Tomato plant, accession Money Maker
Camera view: tilt-top (135 deg); turntable rotation: 180 degrees
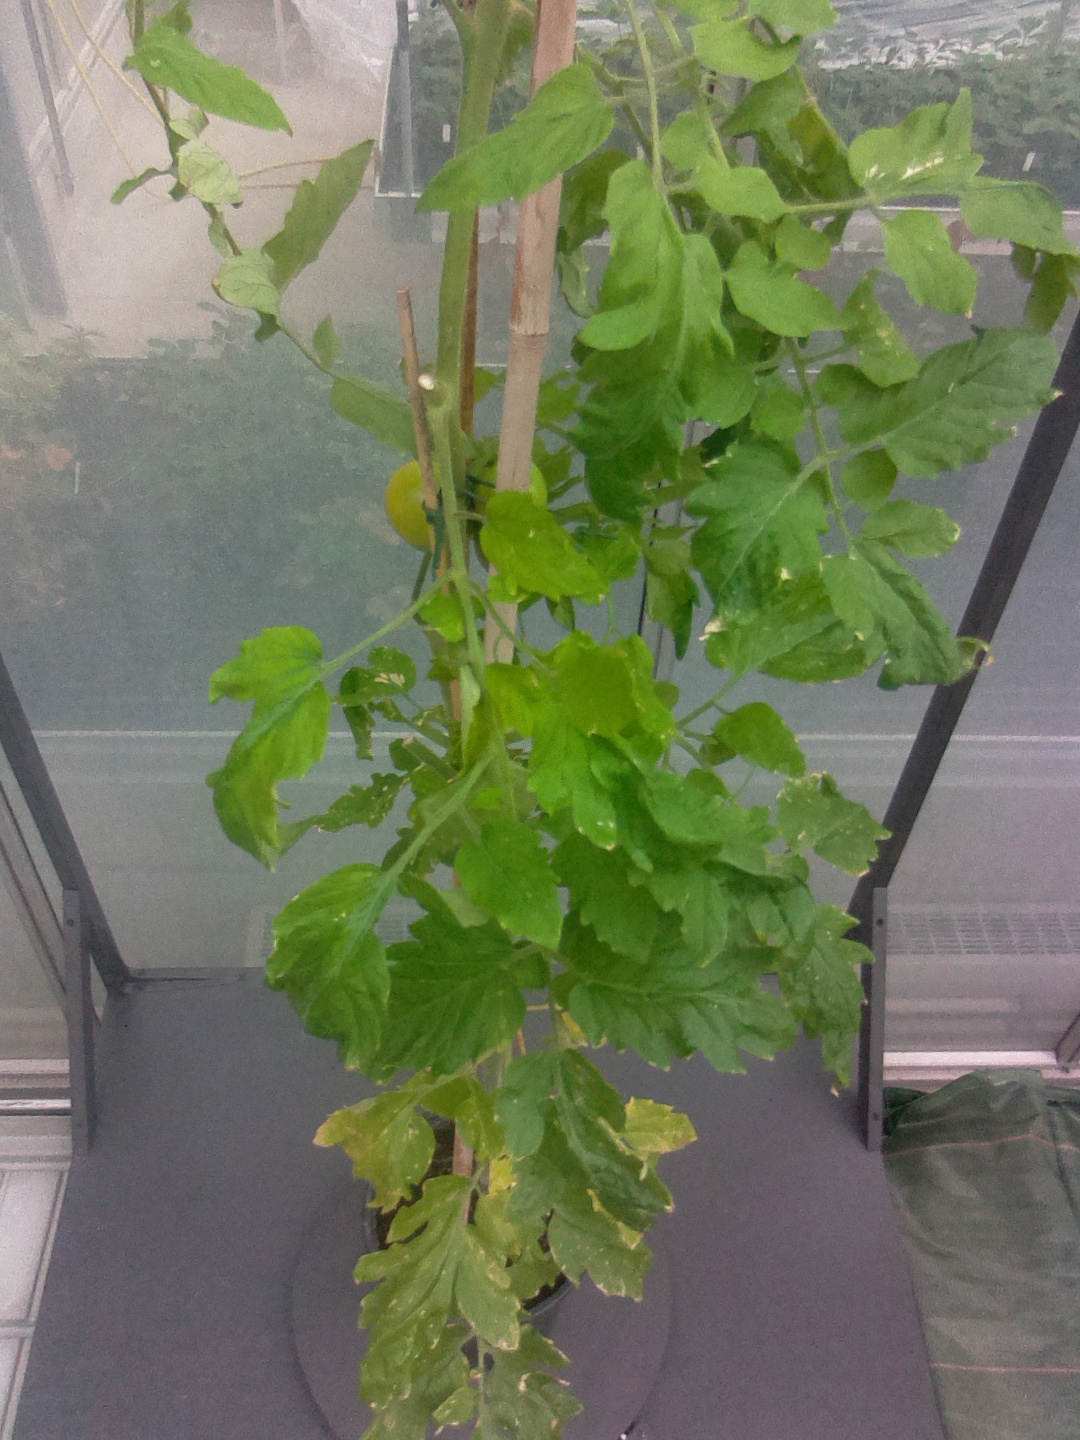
BBCH growth stage 79: 90% -100% of final fruit size